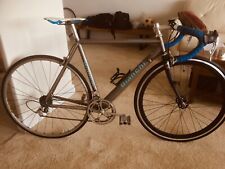
Vehicle type: Bikes